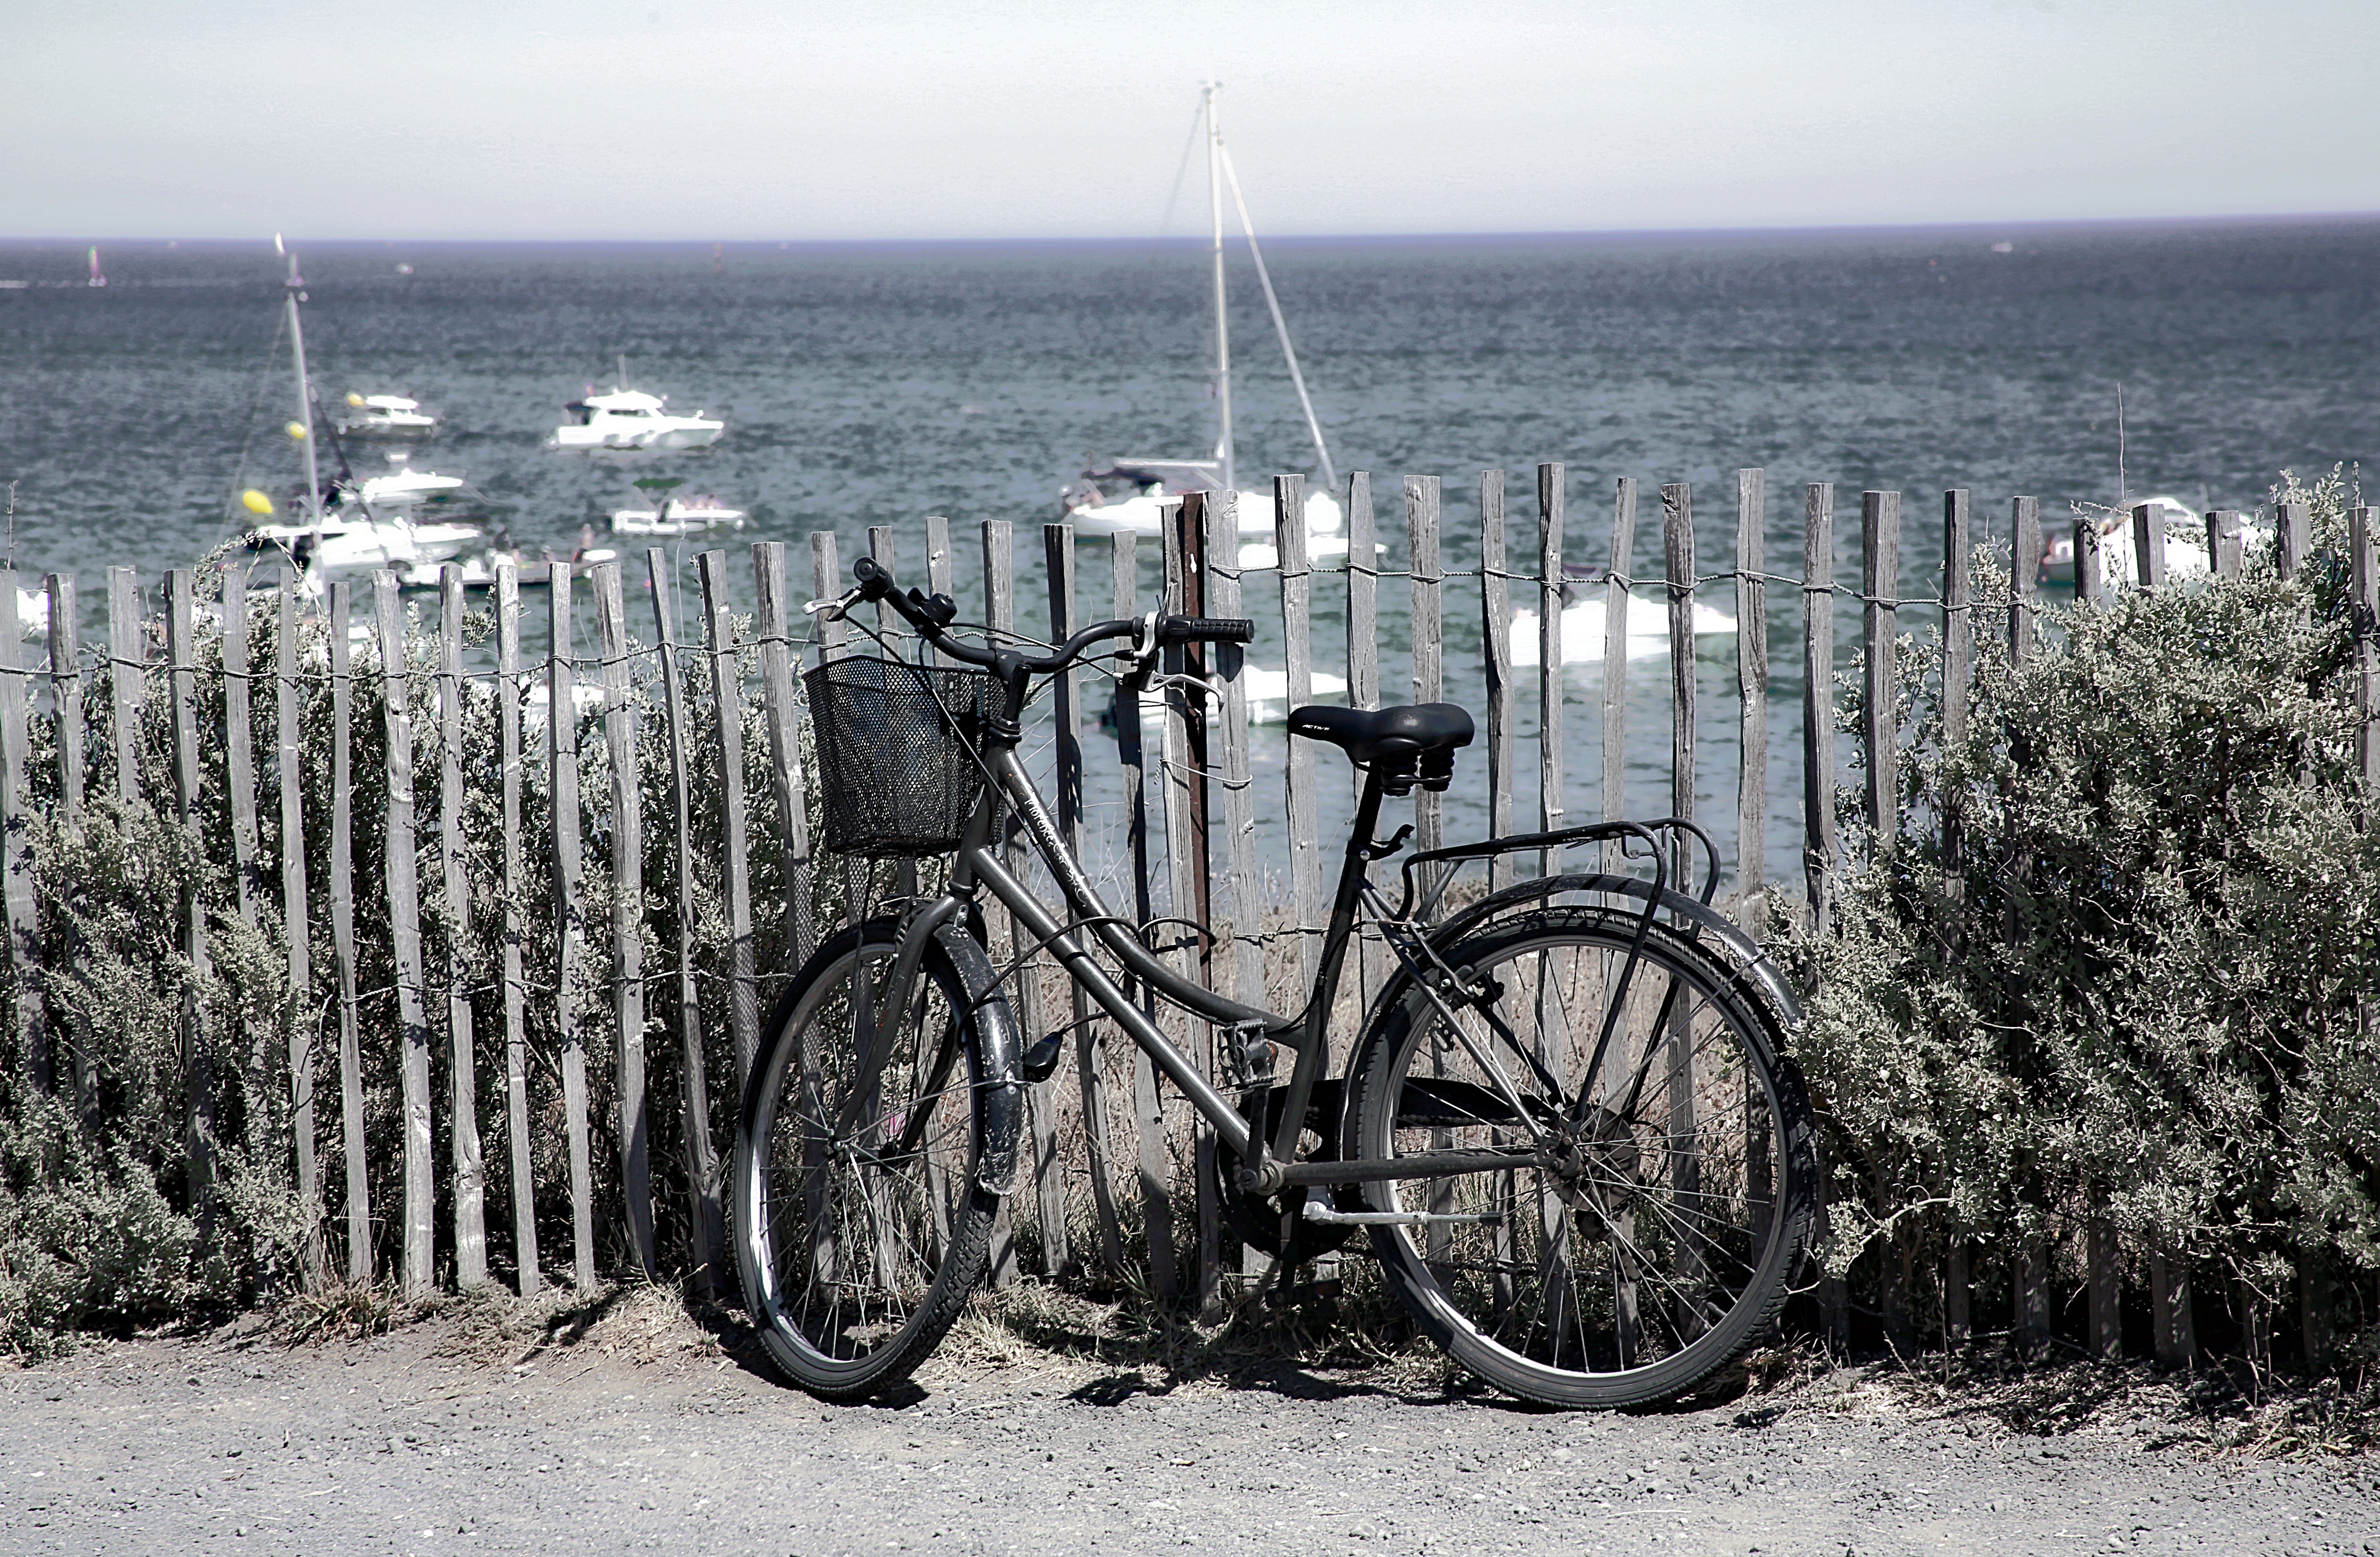
beach, sea, coast, snow, winter, sun, bicycle, bike, summer, vehicle, holiday, sports equipment, mountain bike, cycling, side